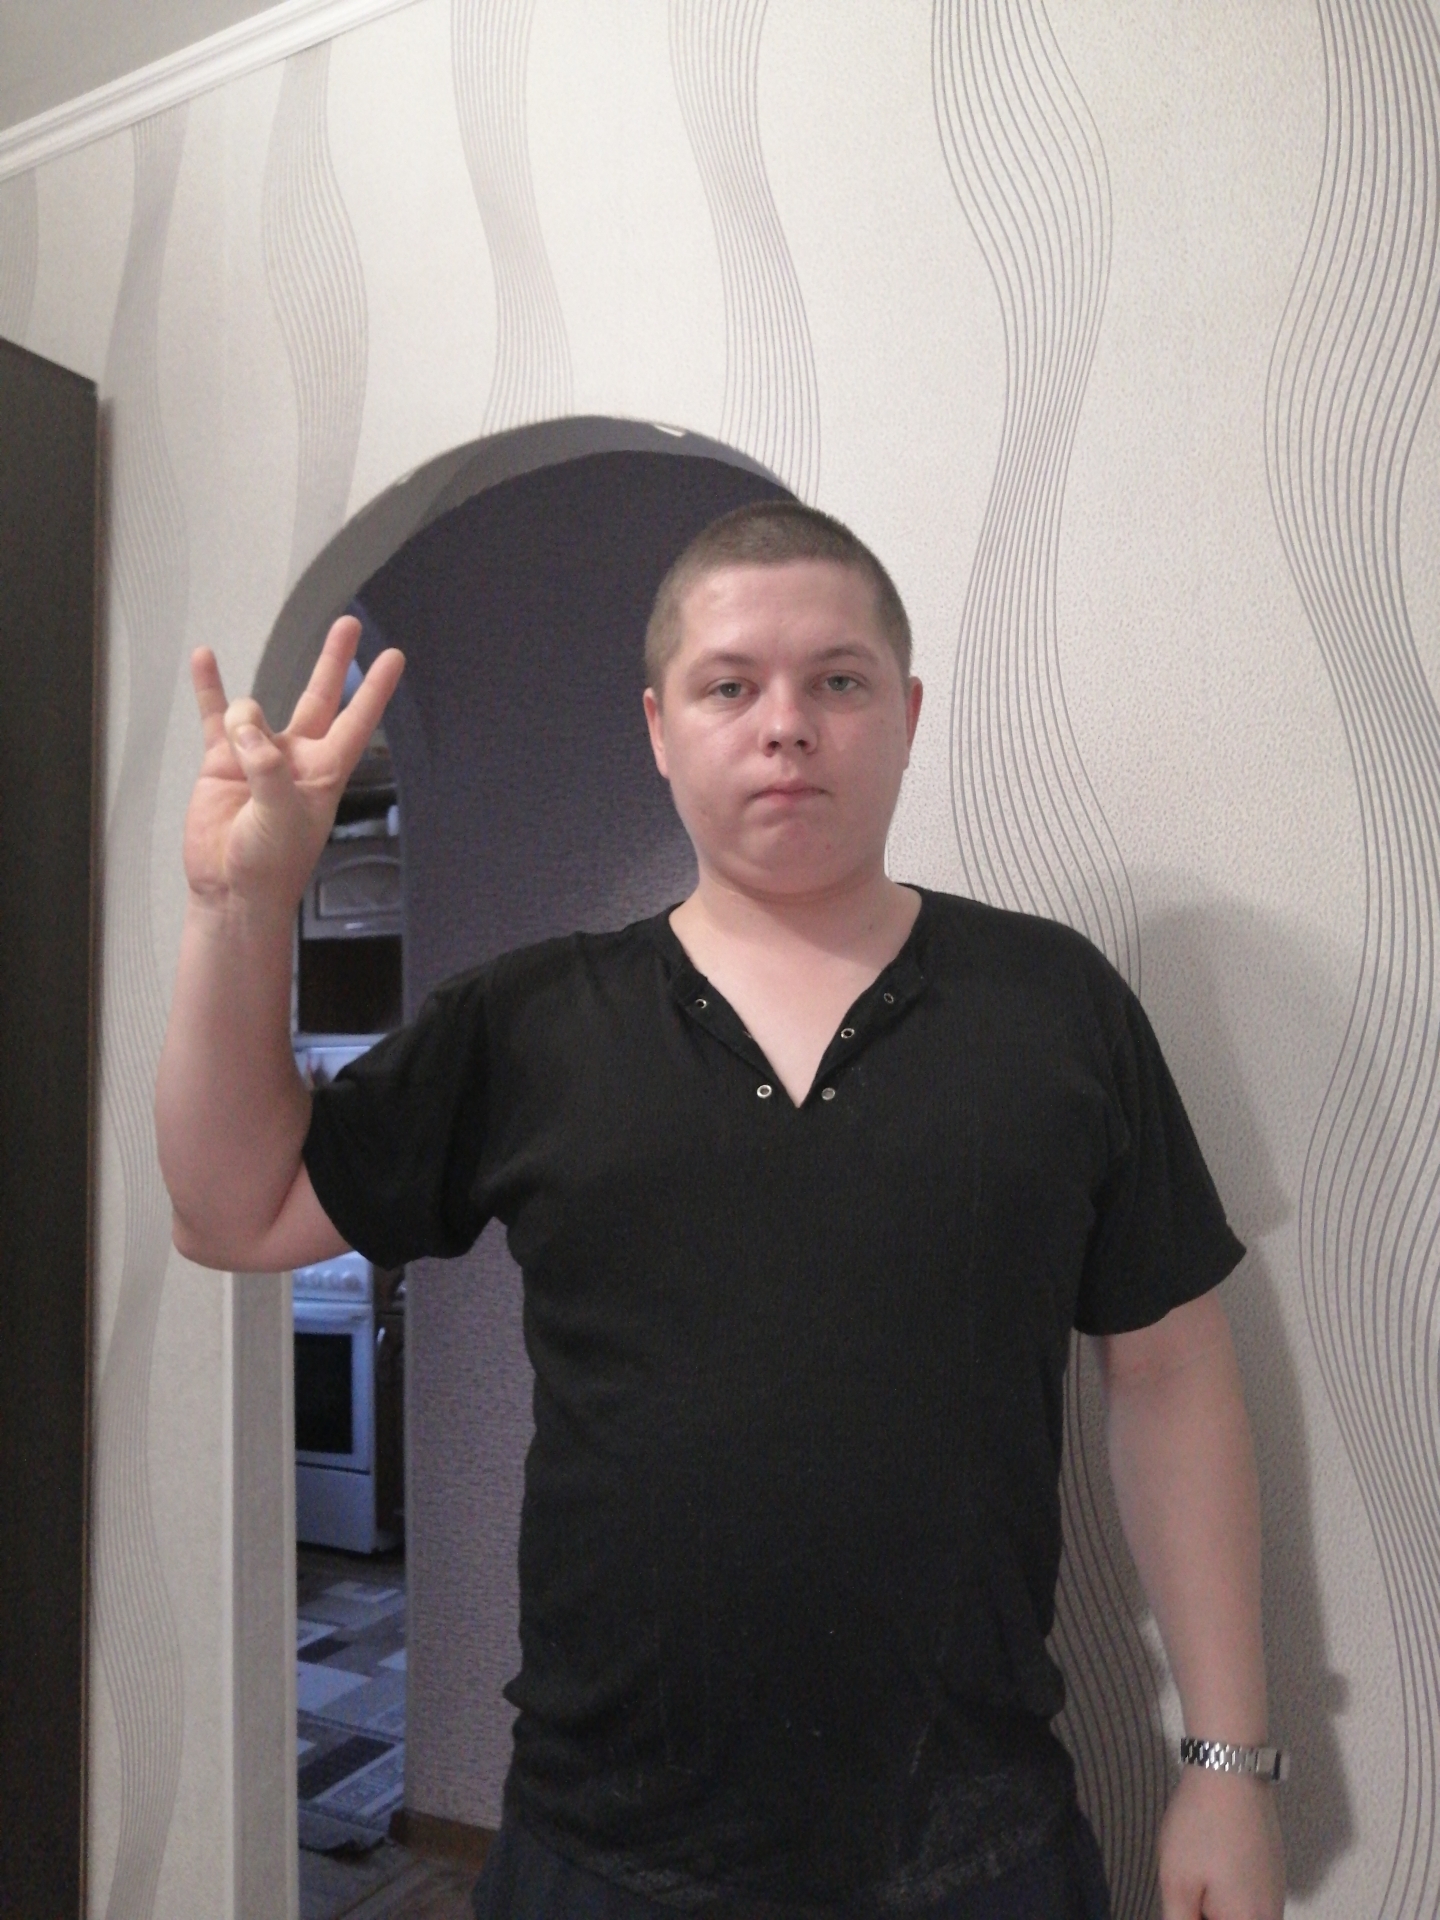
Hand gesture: three3